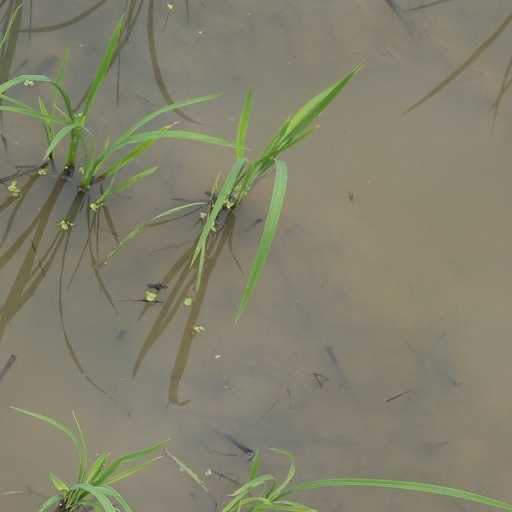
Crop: rice